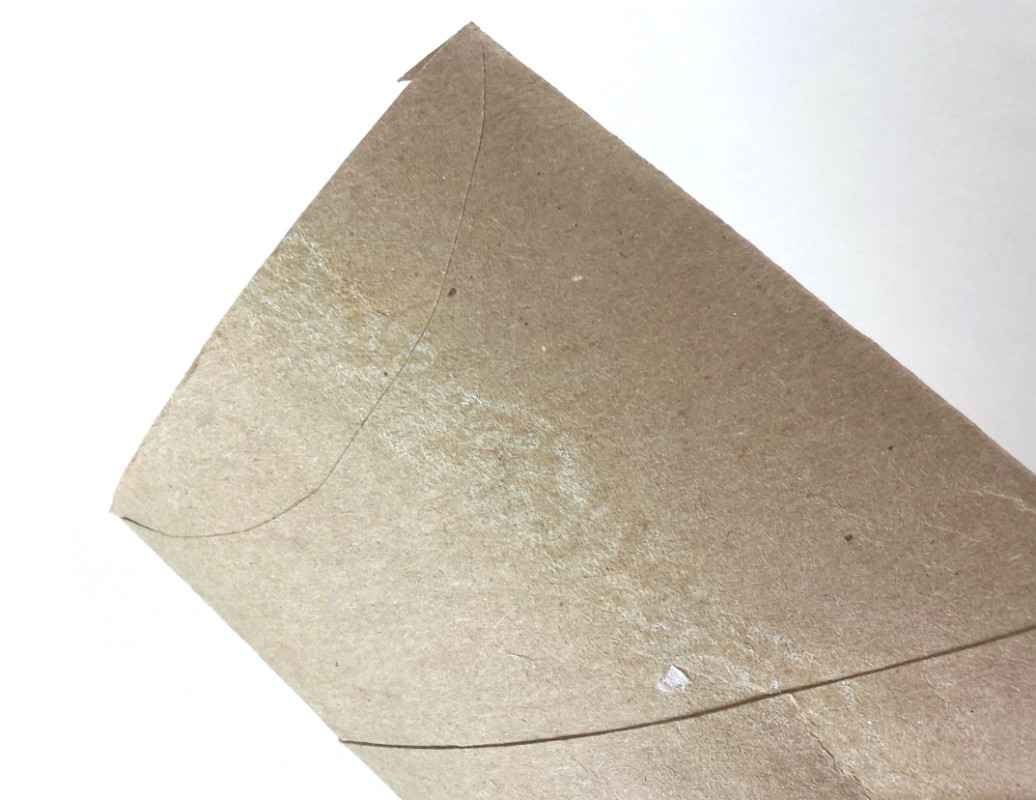
Waste category: paper